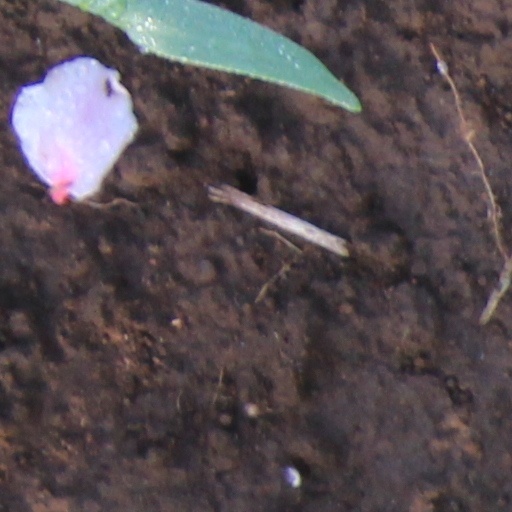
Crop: wheat